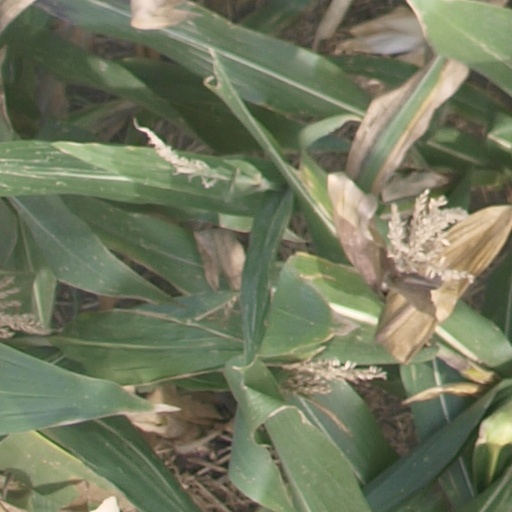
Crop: maize; corn